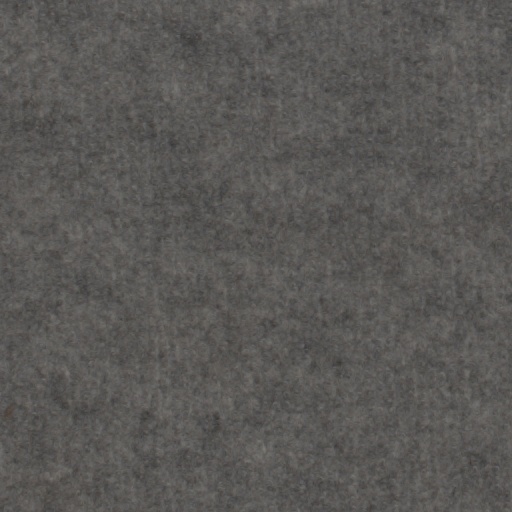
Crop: wheat